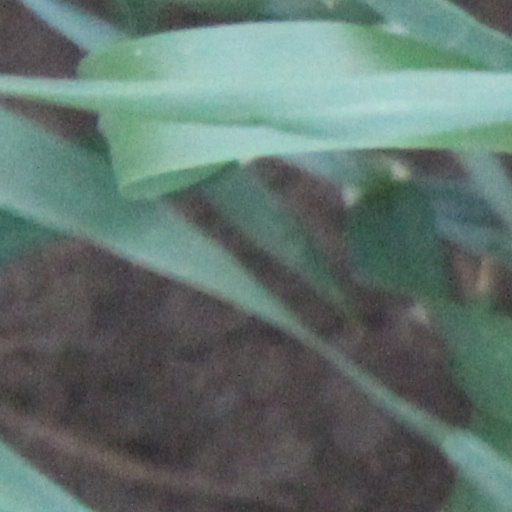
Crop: wheat